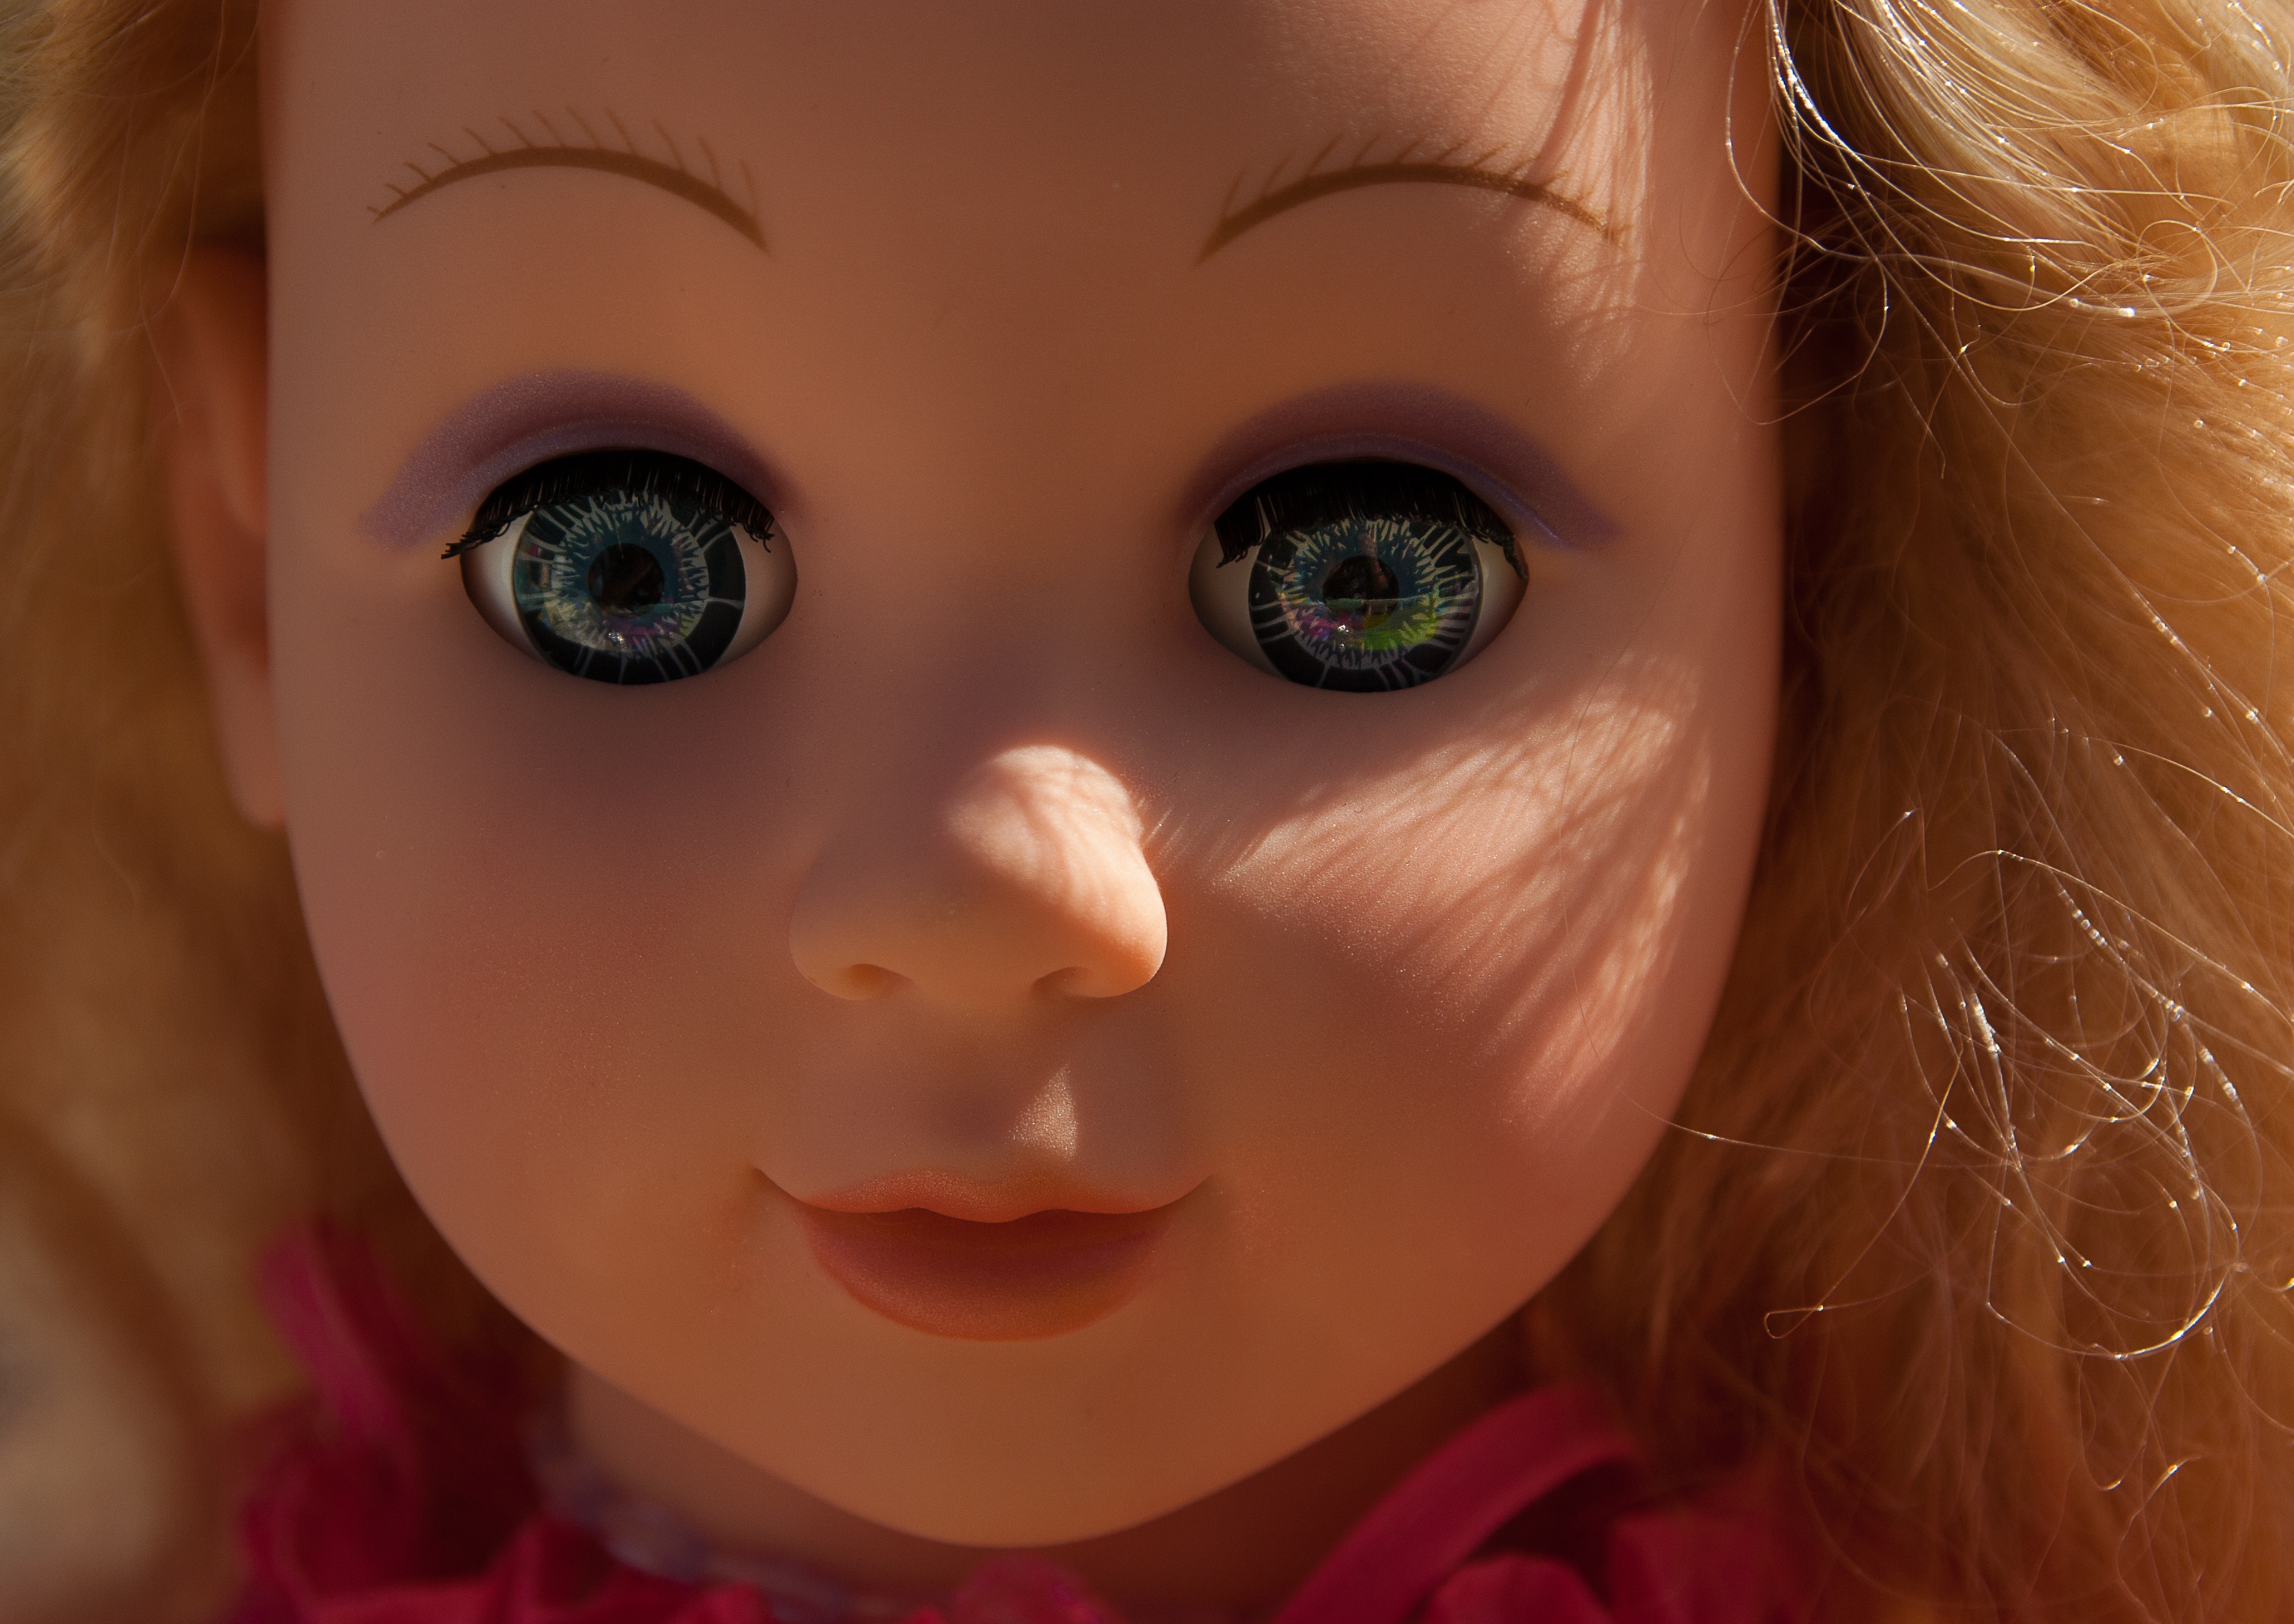
girl, red, color, child, pink, toy, lip, mouth, close up, human body, face, doll, nose, toddler, eye, head, skin, beauty, blond, organ, sweetness, flea market, brown hair